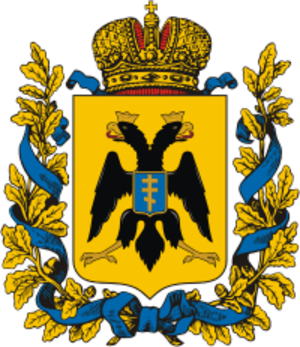
Le blason de l'Ukraine est formé par un champ unique, d'azur, dans lequel apparaît une composition préhéraldique liée à la dynastie des Riourikides en place au Xᵉ siècle et d'autres éléments héraldiques remontant au XVᵉ siècle. Cette composition est nommée trident ; c'est l'un des plus vieux symboles existants car il remonte au XIIᵉ siècle. Selon la plupart des historiens, la signification du trident ukrainien semblerait être la représentation symbolique d'un faucon gerfaut fondant sur une proie en piqué, stylisé selon une influence viking. Des fouilles archéologiques ont montré que des figures de tridents apparaissent dès le Iᵉʳ siècle av. J.-C. C'est officiellement le blason de l'Ukraine depuis le 26 juin 1996. C'était déjà le symbole national durant la période pendant laquelle le pays avait déjà été indépendant précédemment.